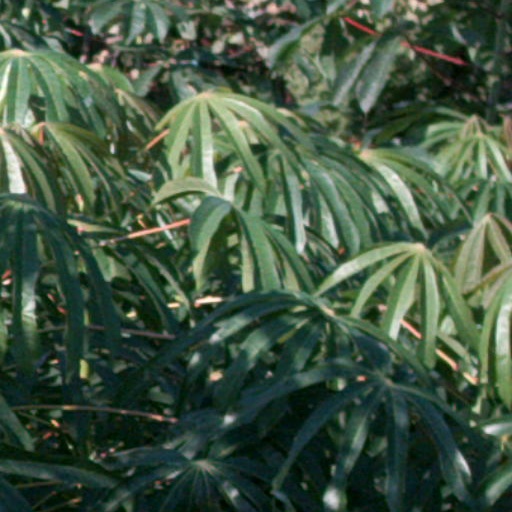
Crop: cassava